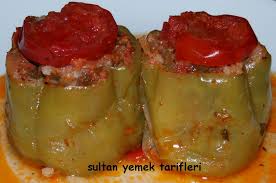
Yemek: biber_dolmasi